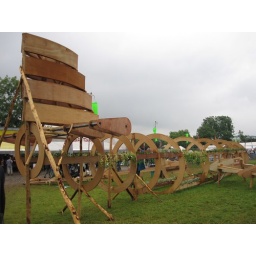
Wooden plane in the Greenpeace field